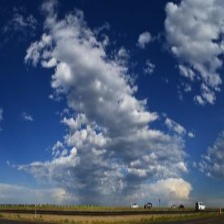
Cloud type: Stratus